Krasowo-Częstki massacre

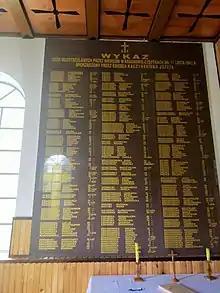
The names of the victims displayed inside the chapel-mausoleum

On that day, a total of 257 Poles lost their lives in Krasowo-Częstki. According to some sources, among the victims were 83 or 89 children under the age of 17, while Józef Fajkowski and Jan Religa assessed that 73 men, 97 women and 87 children were murdered during the massacre.